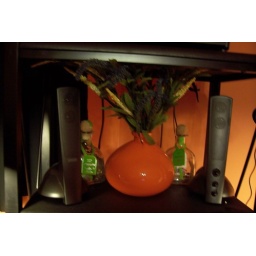
Took a shot of the top of my desk...LOL...My patron bottles and computer speakers, and also a plant in vase.